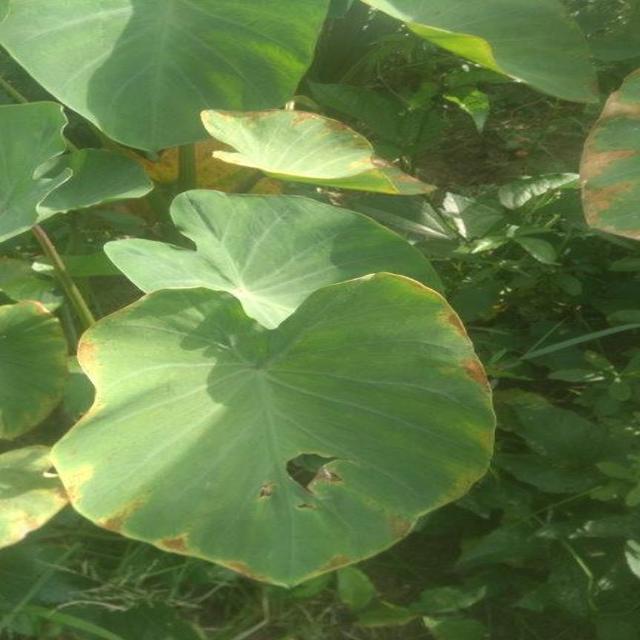
Label: Early_Blight